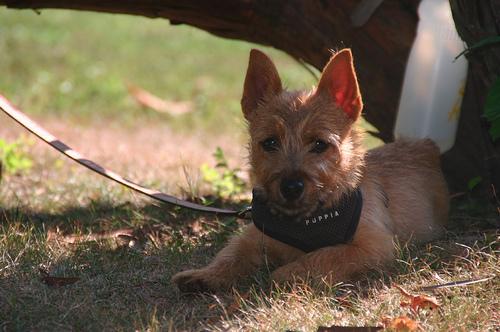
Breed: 203-n000016-Norwich_terrier